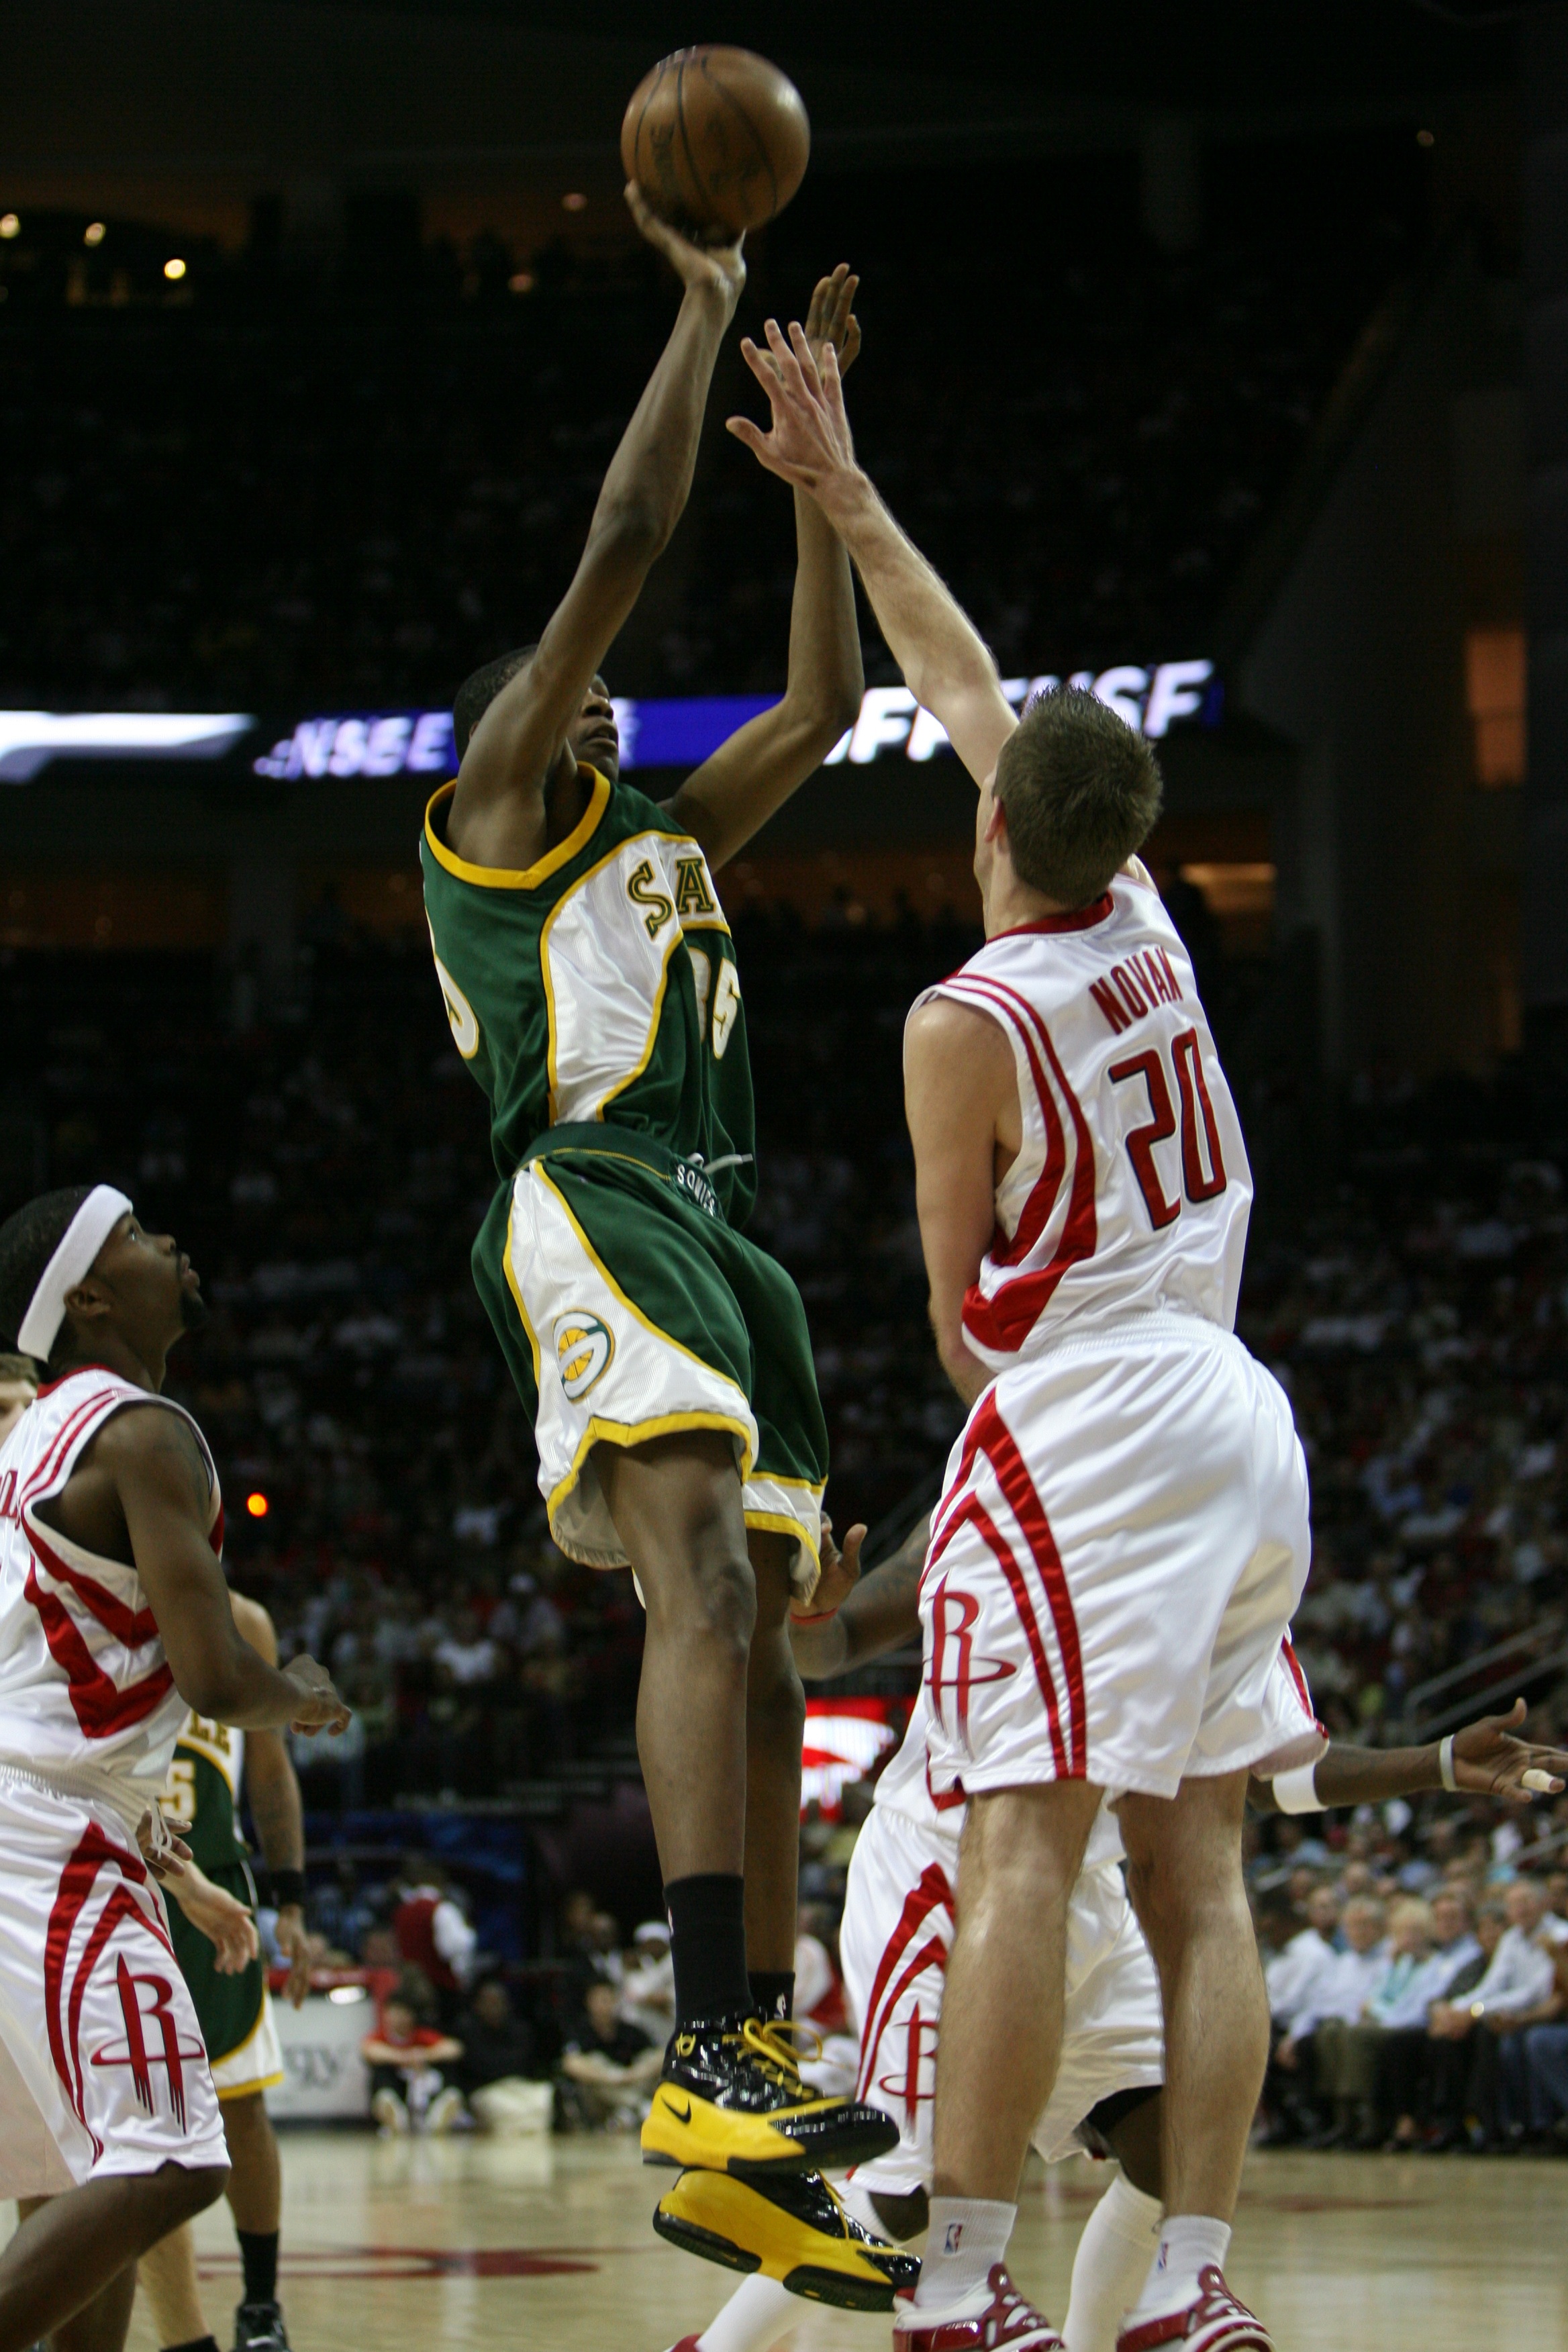
man, sport, game, play, jump, male, basketball, athletic, action, professional, playing, black, player, competition, arena, american, team, shooting, sports, determination, ball, shot, court, athlete, adult, defense, winning, ball game, sportsman, scoring, team sport, basketball player, jump shot, basketball moves, slam dunk